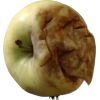
Label: Apple hit 1